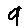
Label: 9